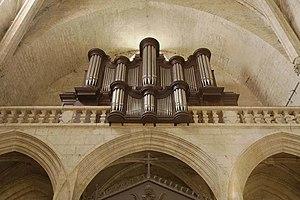
Cette liste prend en compte les orgues de Midi-Pyrénées classés uniquement, au titre objet ou immeuble, que ce soit pour leur buffet ou leur partie instrumentale et répertoriés dans la base Palissy des Monuments historiques de France. La section Reprises recense les modifications les plus importantes. Dans certains cas le classement du buffet intègre également la tribune. À défaut de précision, le classement est réputé acquis au titre objet mais les initiales I.D. signifient au titre Immeuble par Destination et I. au titre Immeuble.
Cet article recense les orgues protégés aux monuments historiques en Midi-Pyrénées, France.
La cathédrale Saint-Gervais et Saint-Protais de Lectoure est le principal édifice religieux de la commune de Lectoure, dans le département du Gers. Elle est dédiée à saint Gervais et saint Protais.